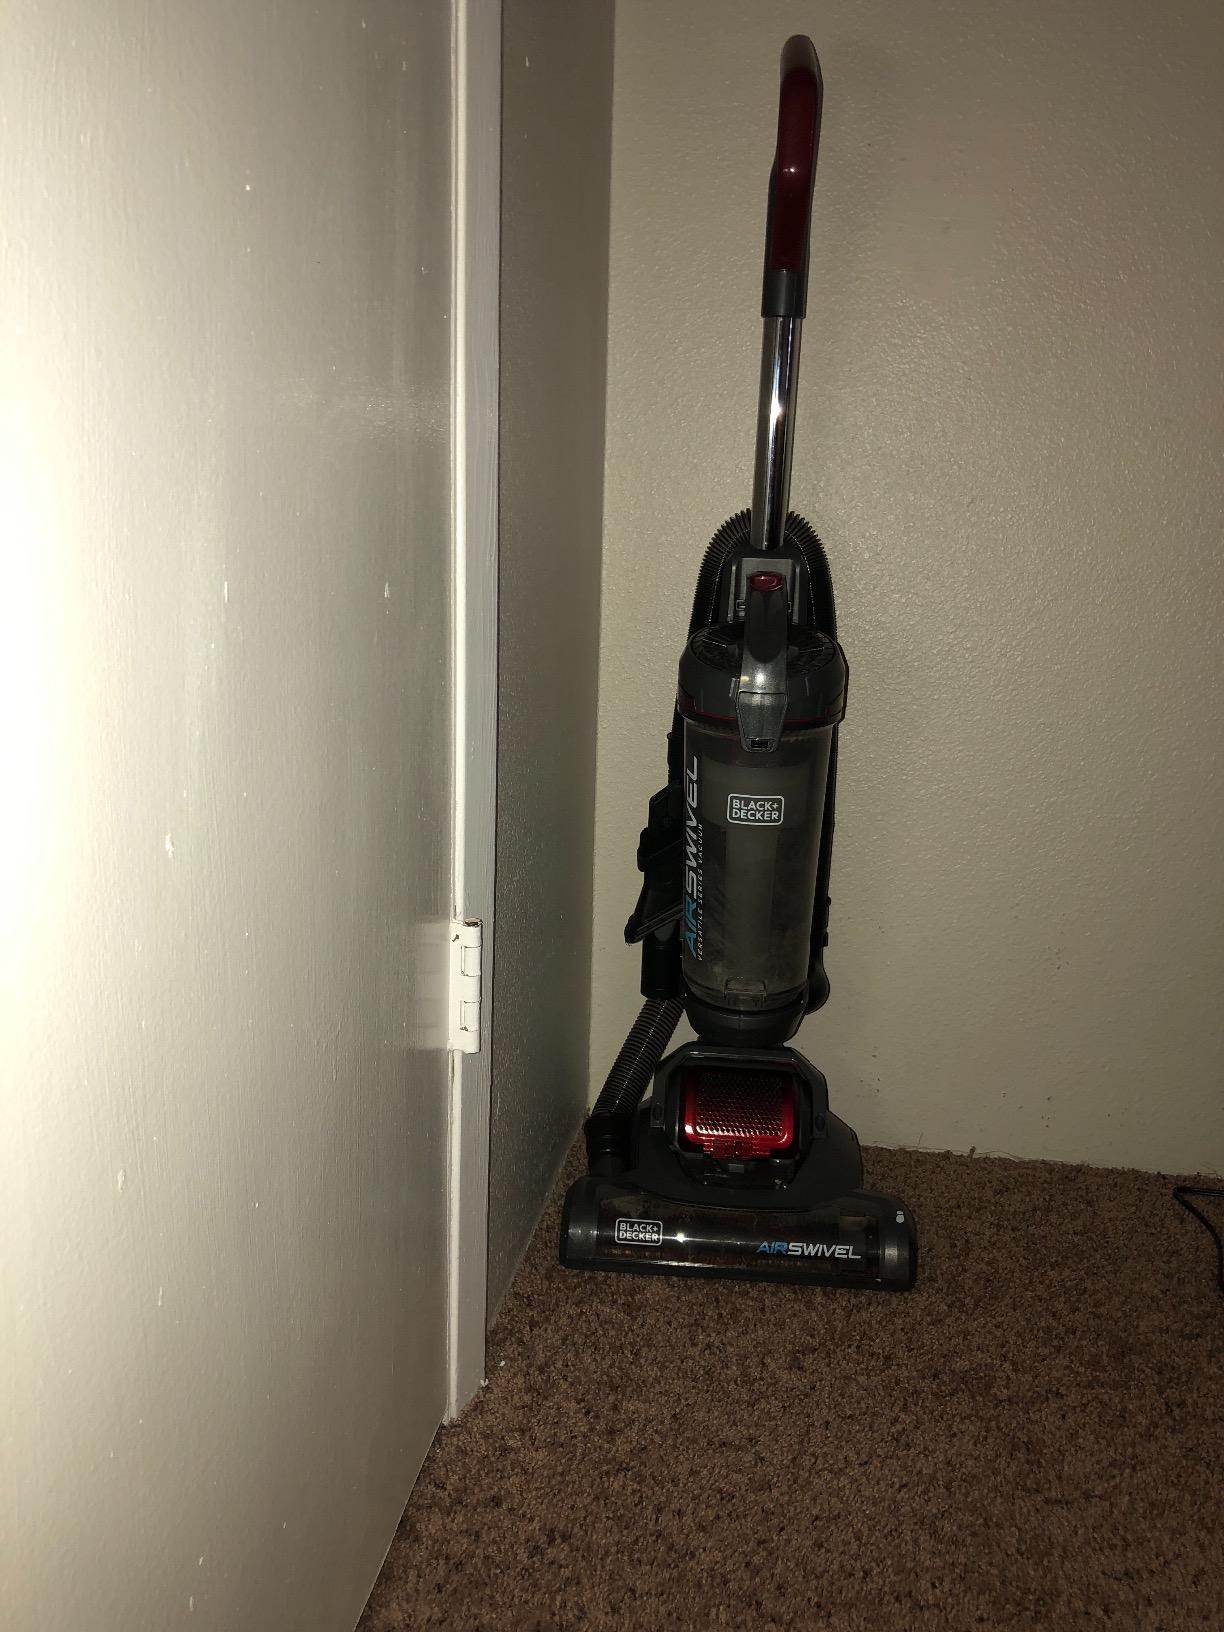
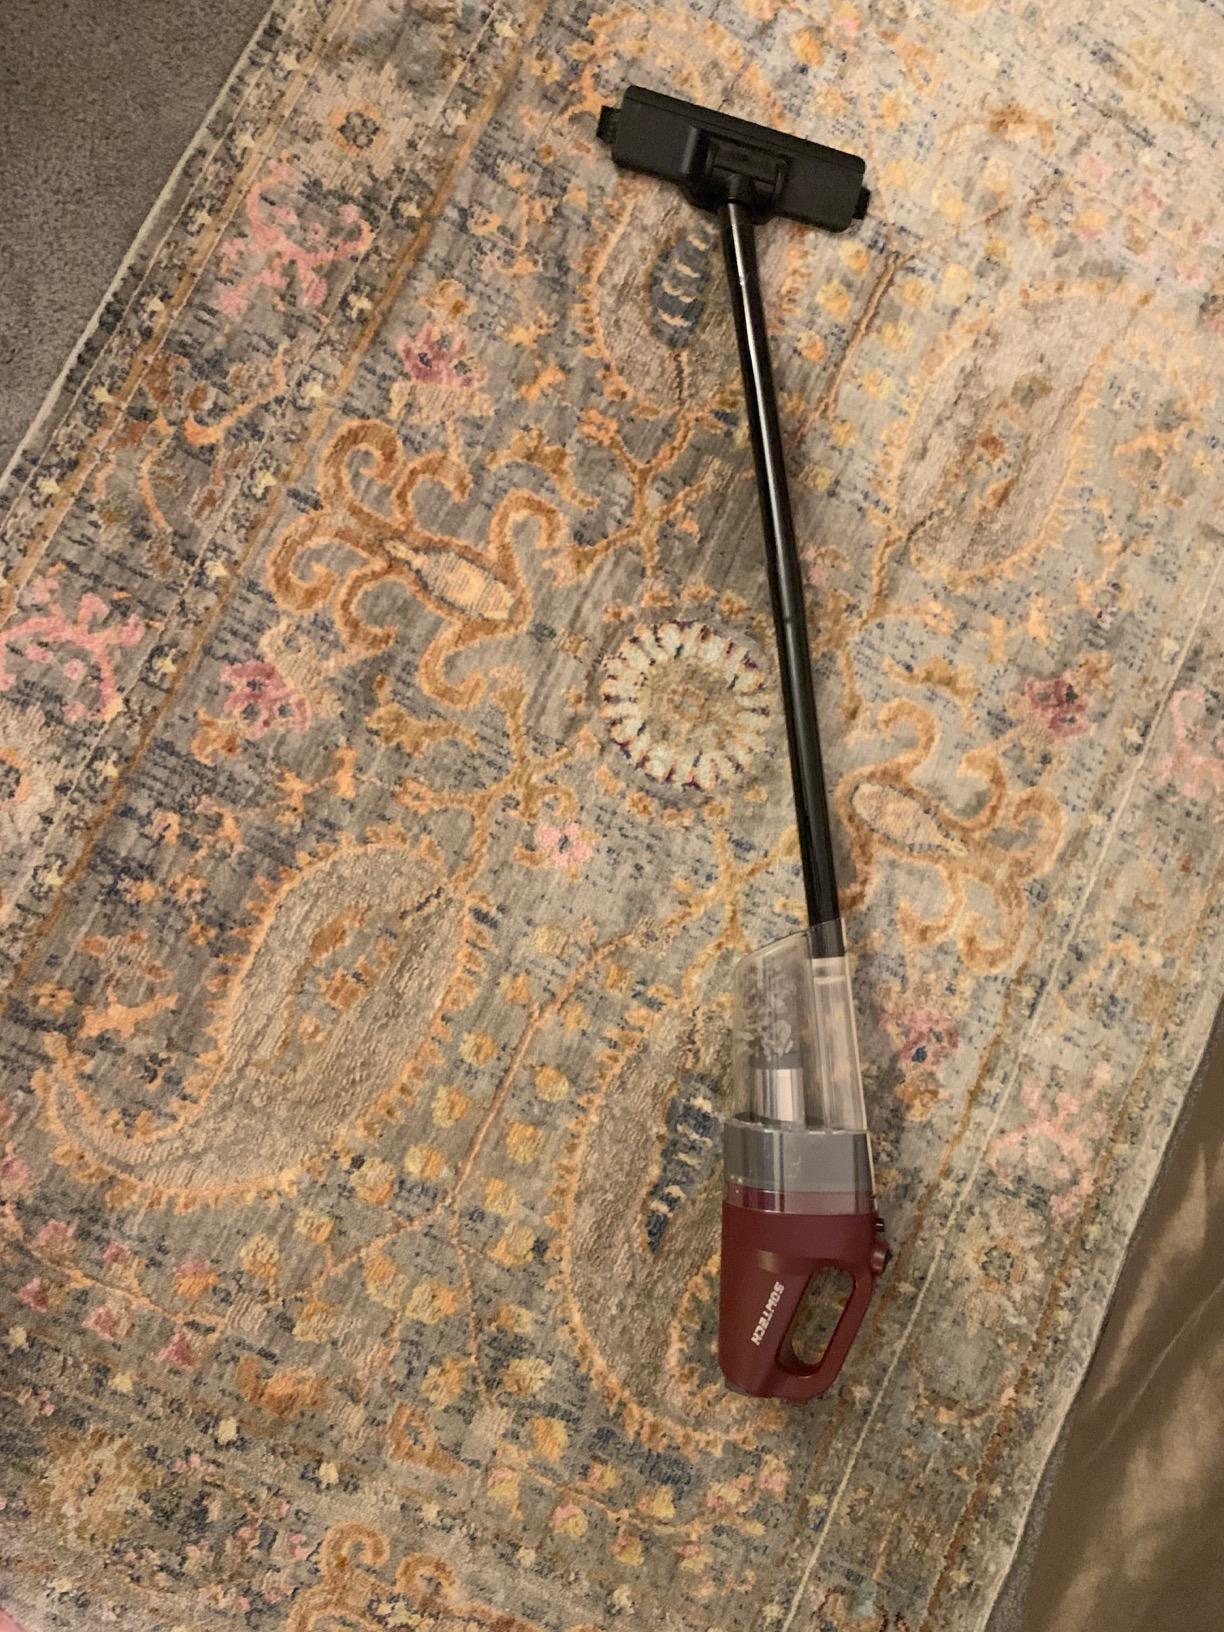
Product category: items_vacuum
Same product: no